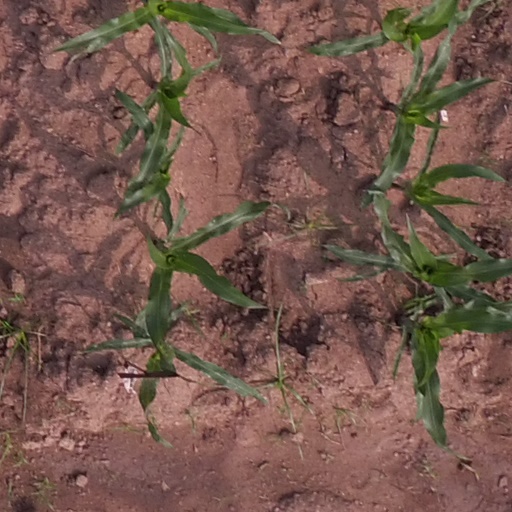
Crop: maize; corn